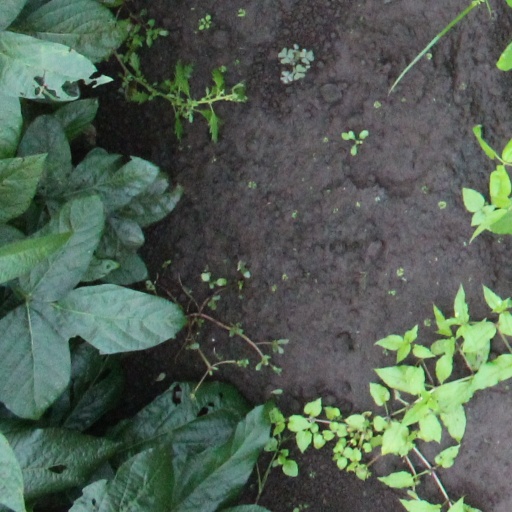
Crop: soybean